TechEdSat

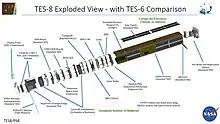
An exploded view of TechEdSat-8, a satellite designed to test communication and precision deorbit technologies.

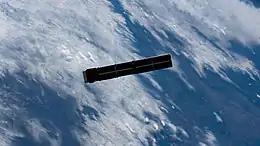
TechEdSat-10 deploys from the International Space Station

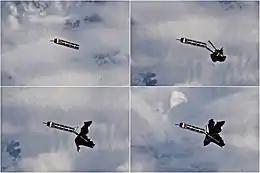
TechEdSat-10 exo-brake precision de-orbit technology demonstration deploying in orbit around Earth.

TechEdSat-10 (TES-10) was a 6U (1 x 6U) (previously announced as 3U) CubeSat that was selected in 2018 to launch as part of the ELaNa program.